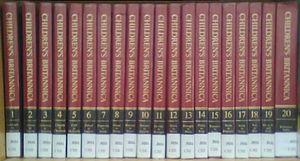
L'Encyclopædia Britannica est une encyclopédie généraliste de langue anglaise publiée par Encyclopædia Britannica, Inc., une société privée basée à Chicago. Ses articles ciblent un public adulte et instruit, et sont écrits par un personnel d'environ 100 rédacteurs à plein temps et plus de 4 000 contributeurs experts. La Britannica est reconnue comme l'encyclopédie la plus universitaire.